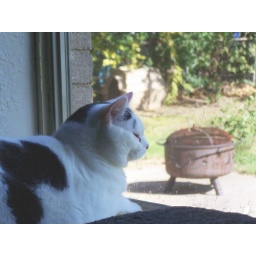
Poph in the computer room window